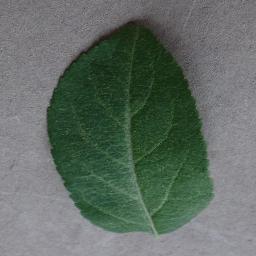
Label: Apple___healthy